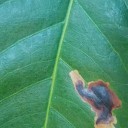
Label: Miner